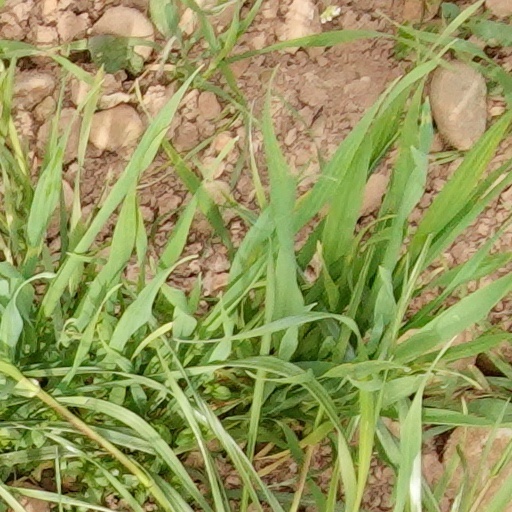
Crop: wheat